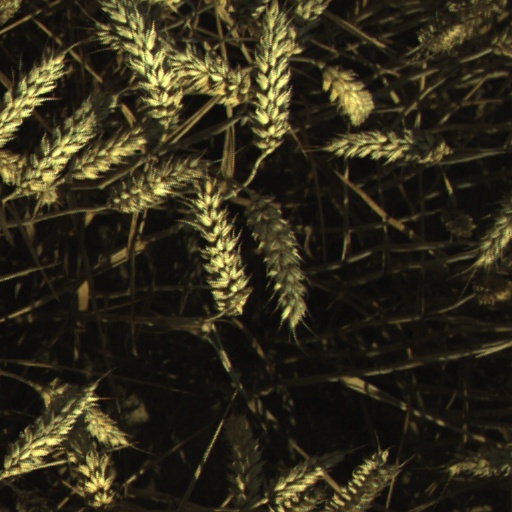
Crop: wheat